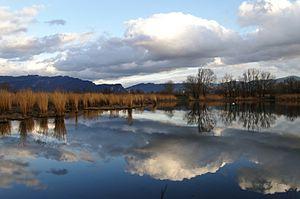
Réserve naturelle du Schleienlöcher dans la commune de Hard, en Autriche (Land de Vorarlberg). Les sommets visibles en arrière plan sont le Pfänder (dans les Alpes d'Allgäu, le Gebhardsberg et le Bregenzerwald. Русский: Заповедник Шлейенлюхер в Гарде (Австрия) с видом на Пфюндер, Гебхардсберг и Брегензервальд.